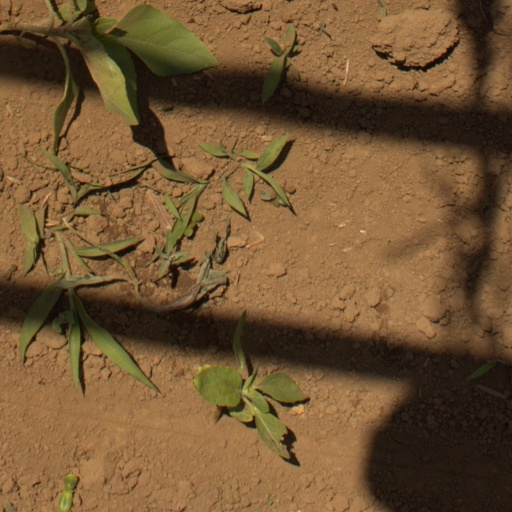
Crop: Jerusalem artichoke